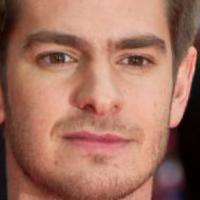
Age group: age 31-40